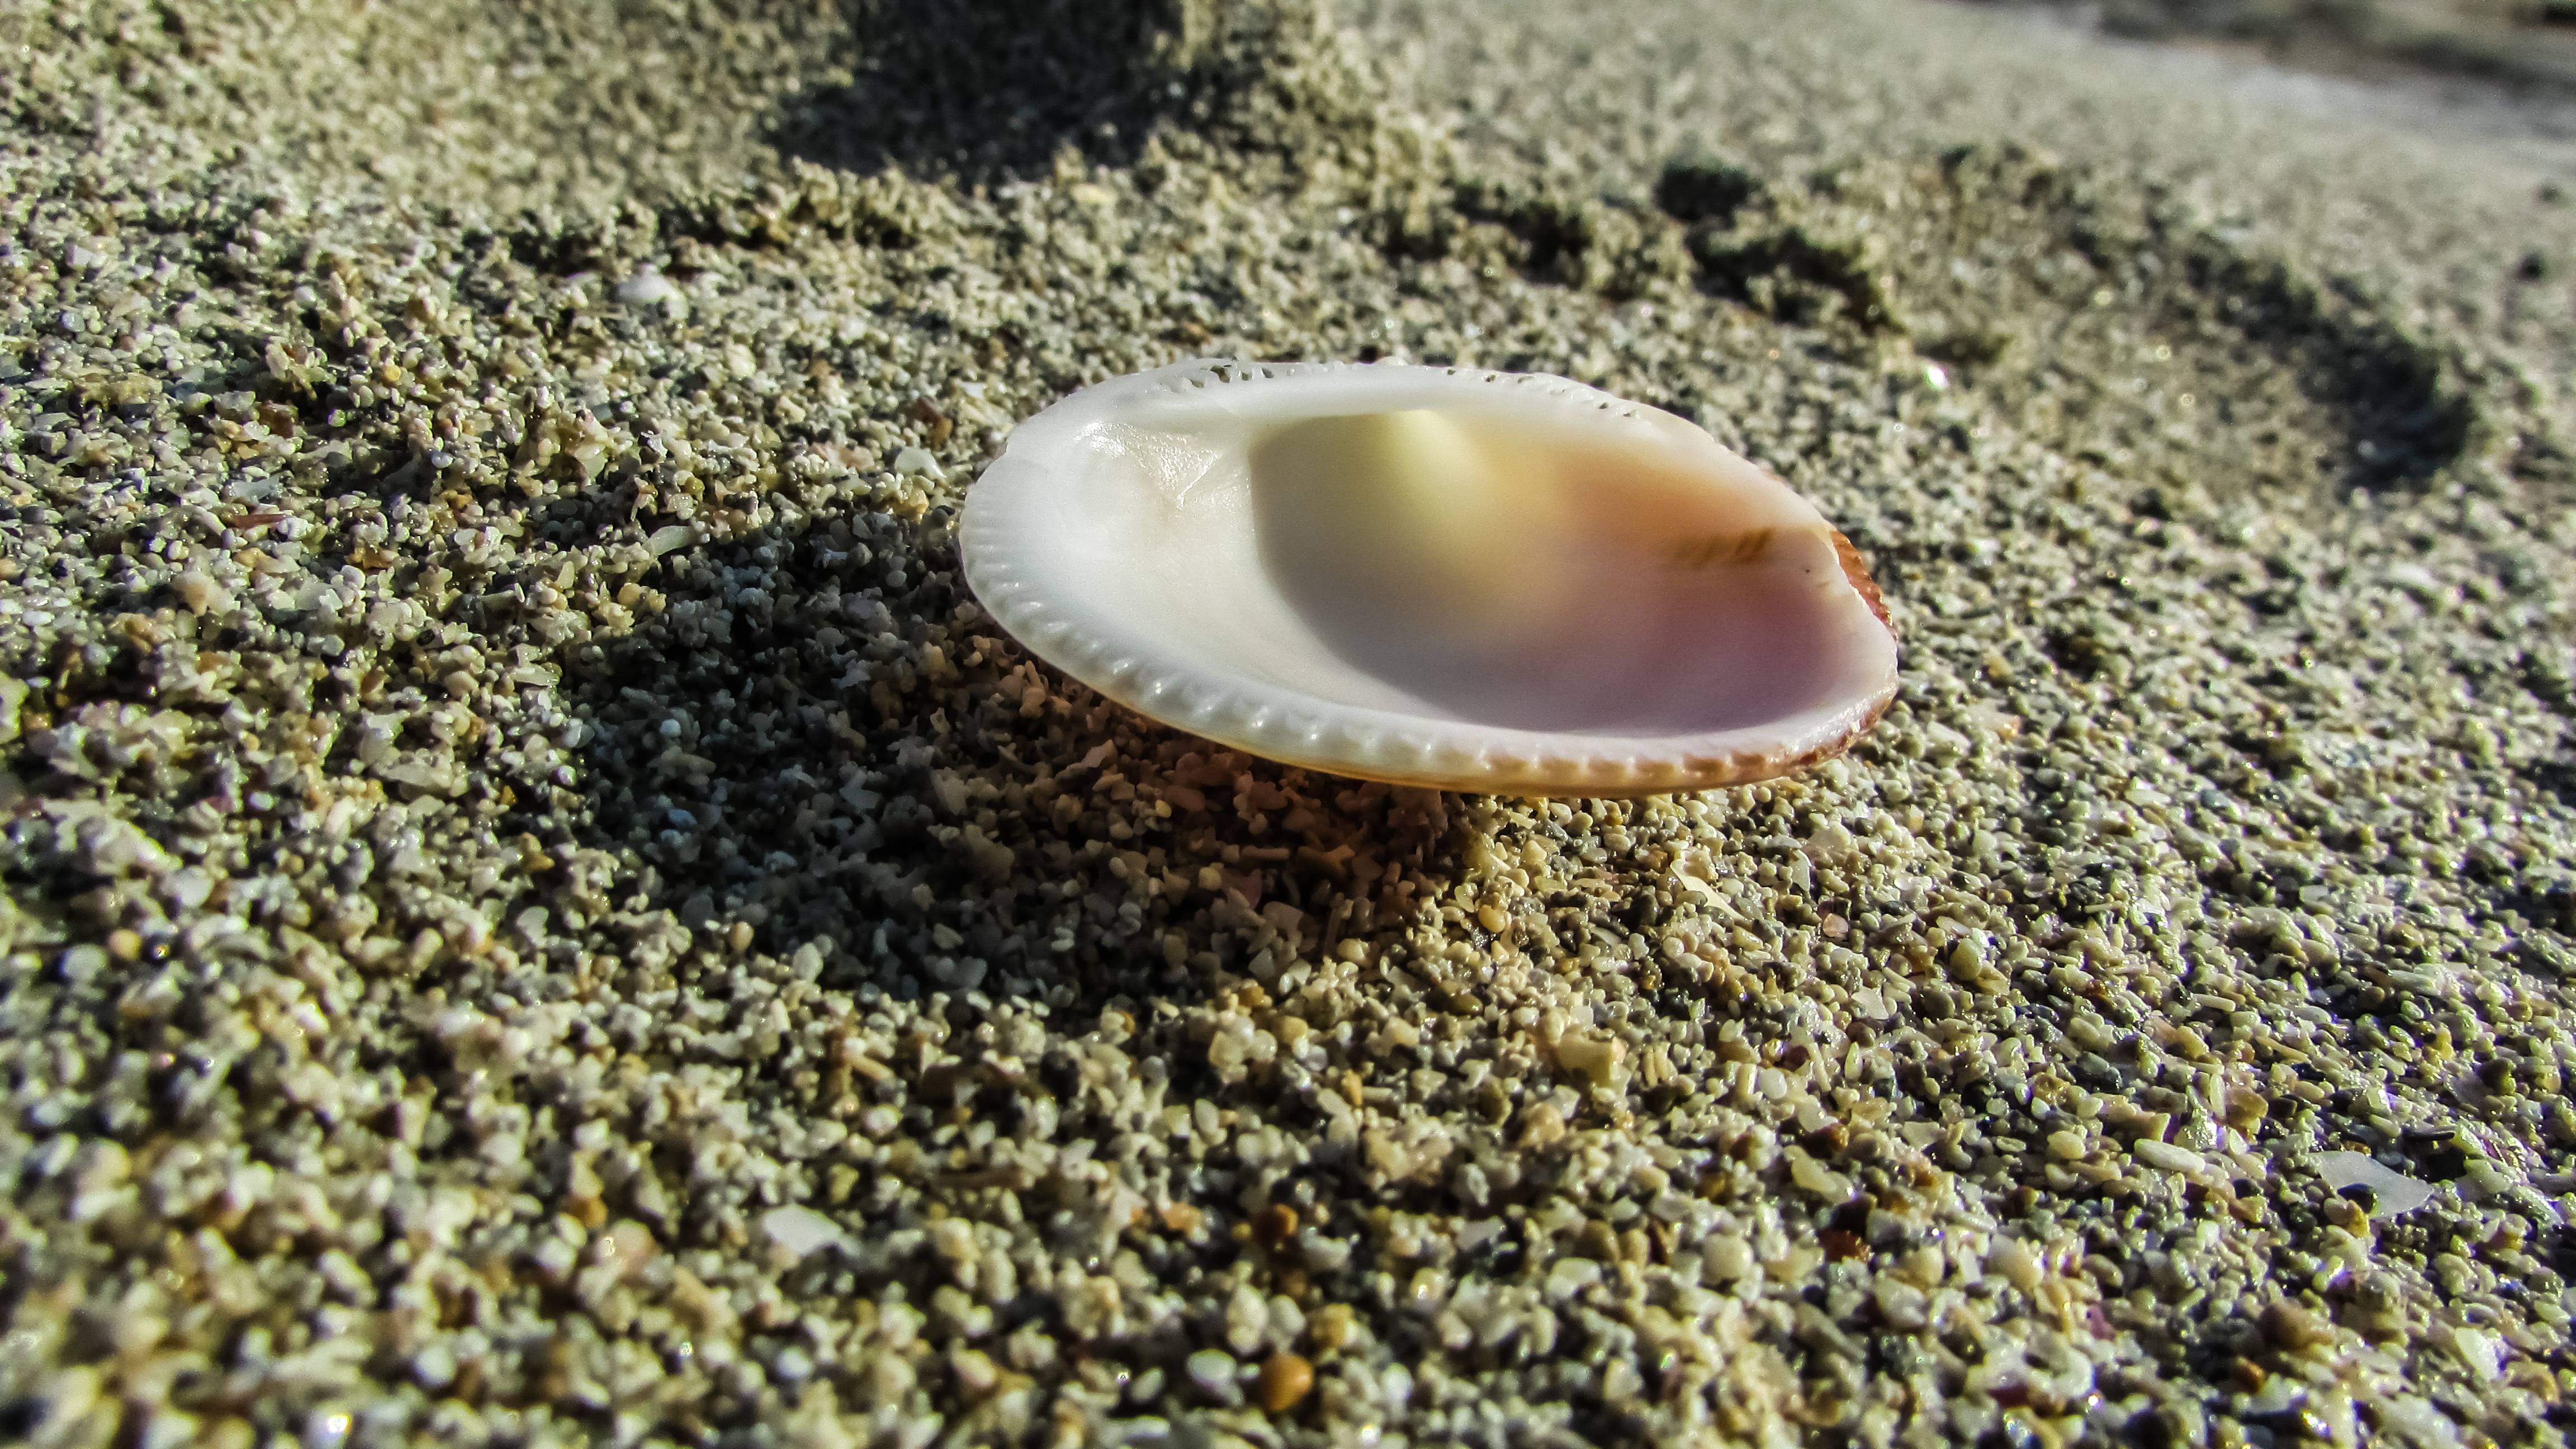
beach, nature, sand, biology, pebble, soil, fauna, material, shell, invertebrate, seashell, close up, macro photography, beach sand